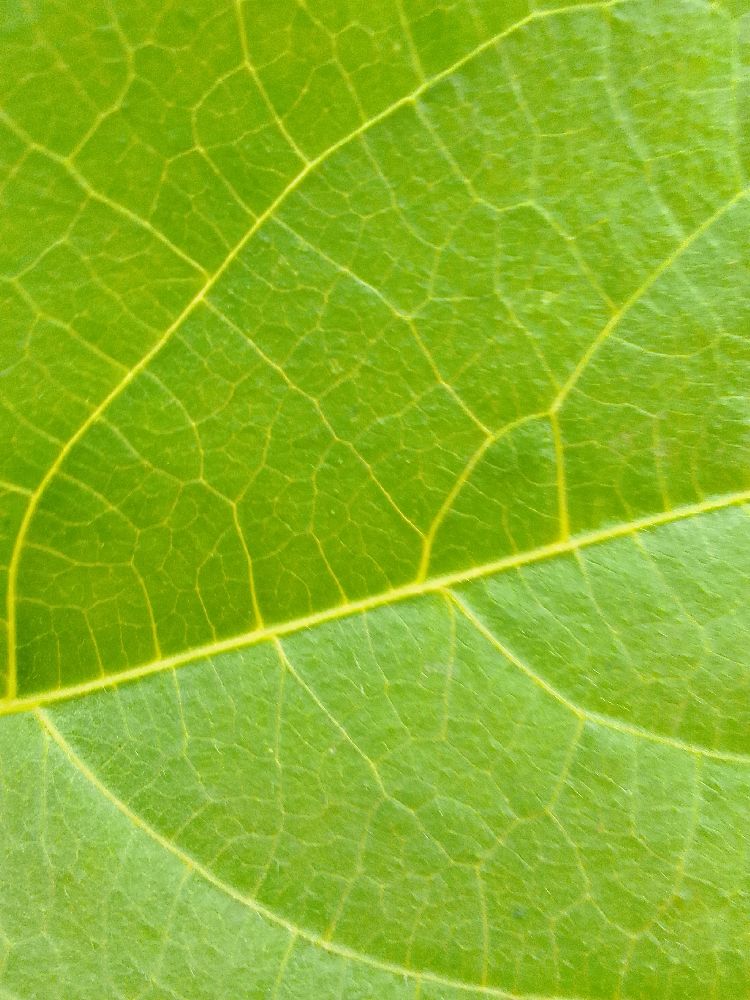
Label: healthy